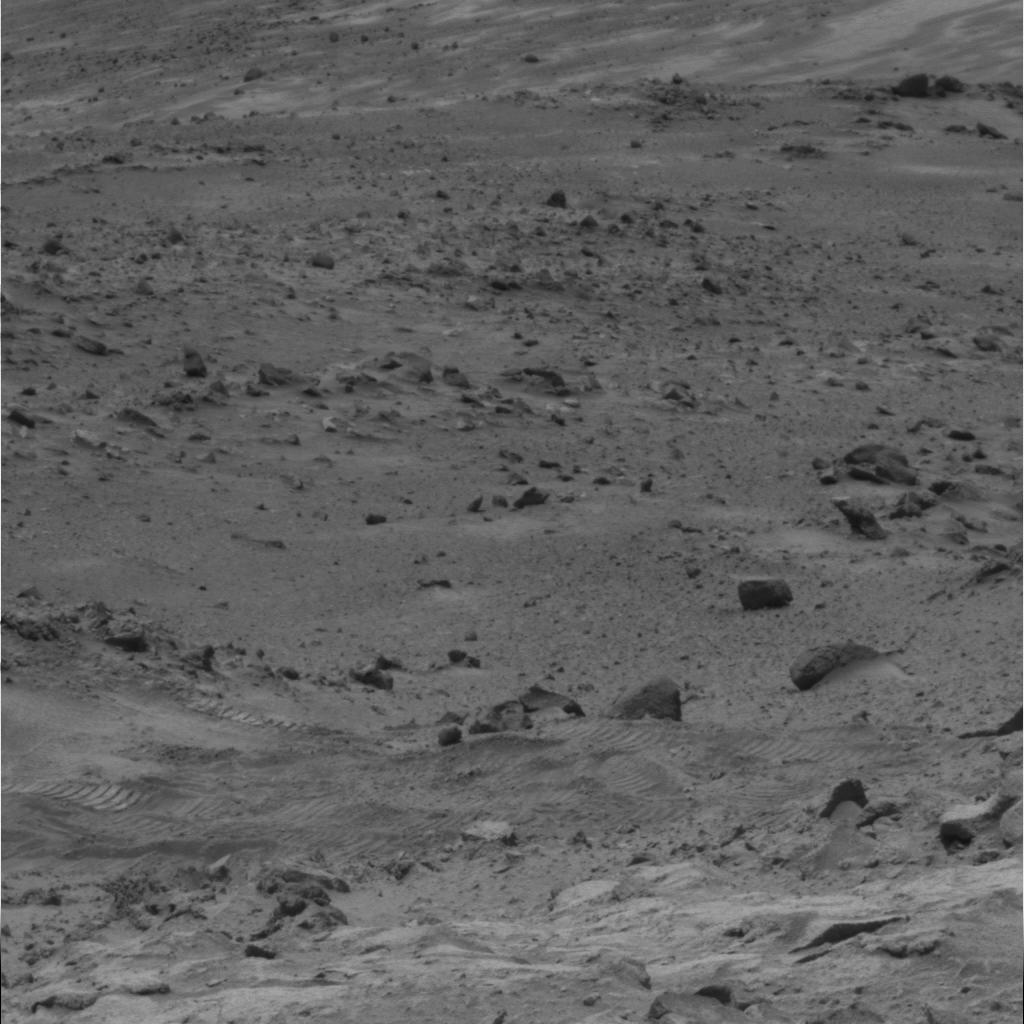
Surface features visible: Rover Tracks, Rock Outcrops, Float Rocks, Soil, Nearby Surface